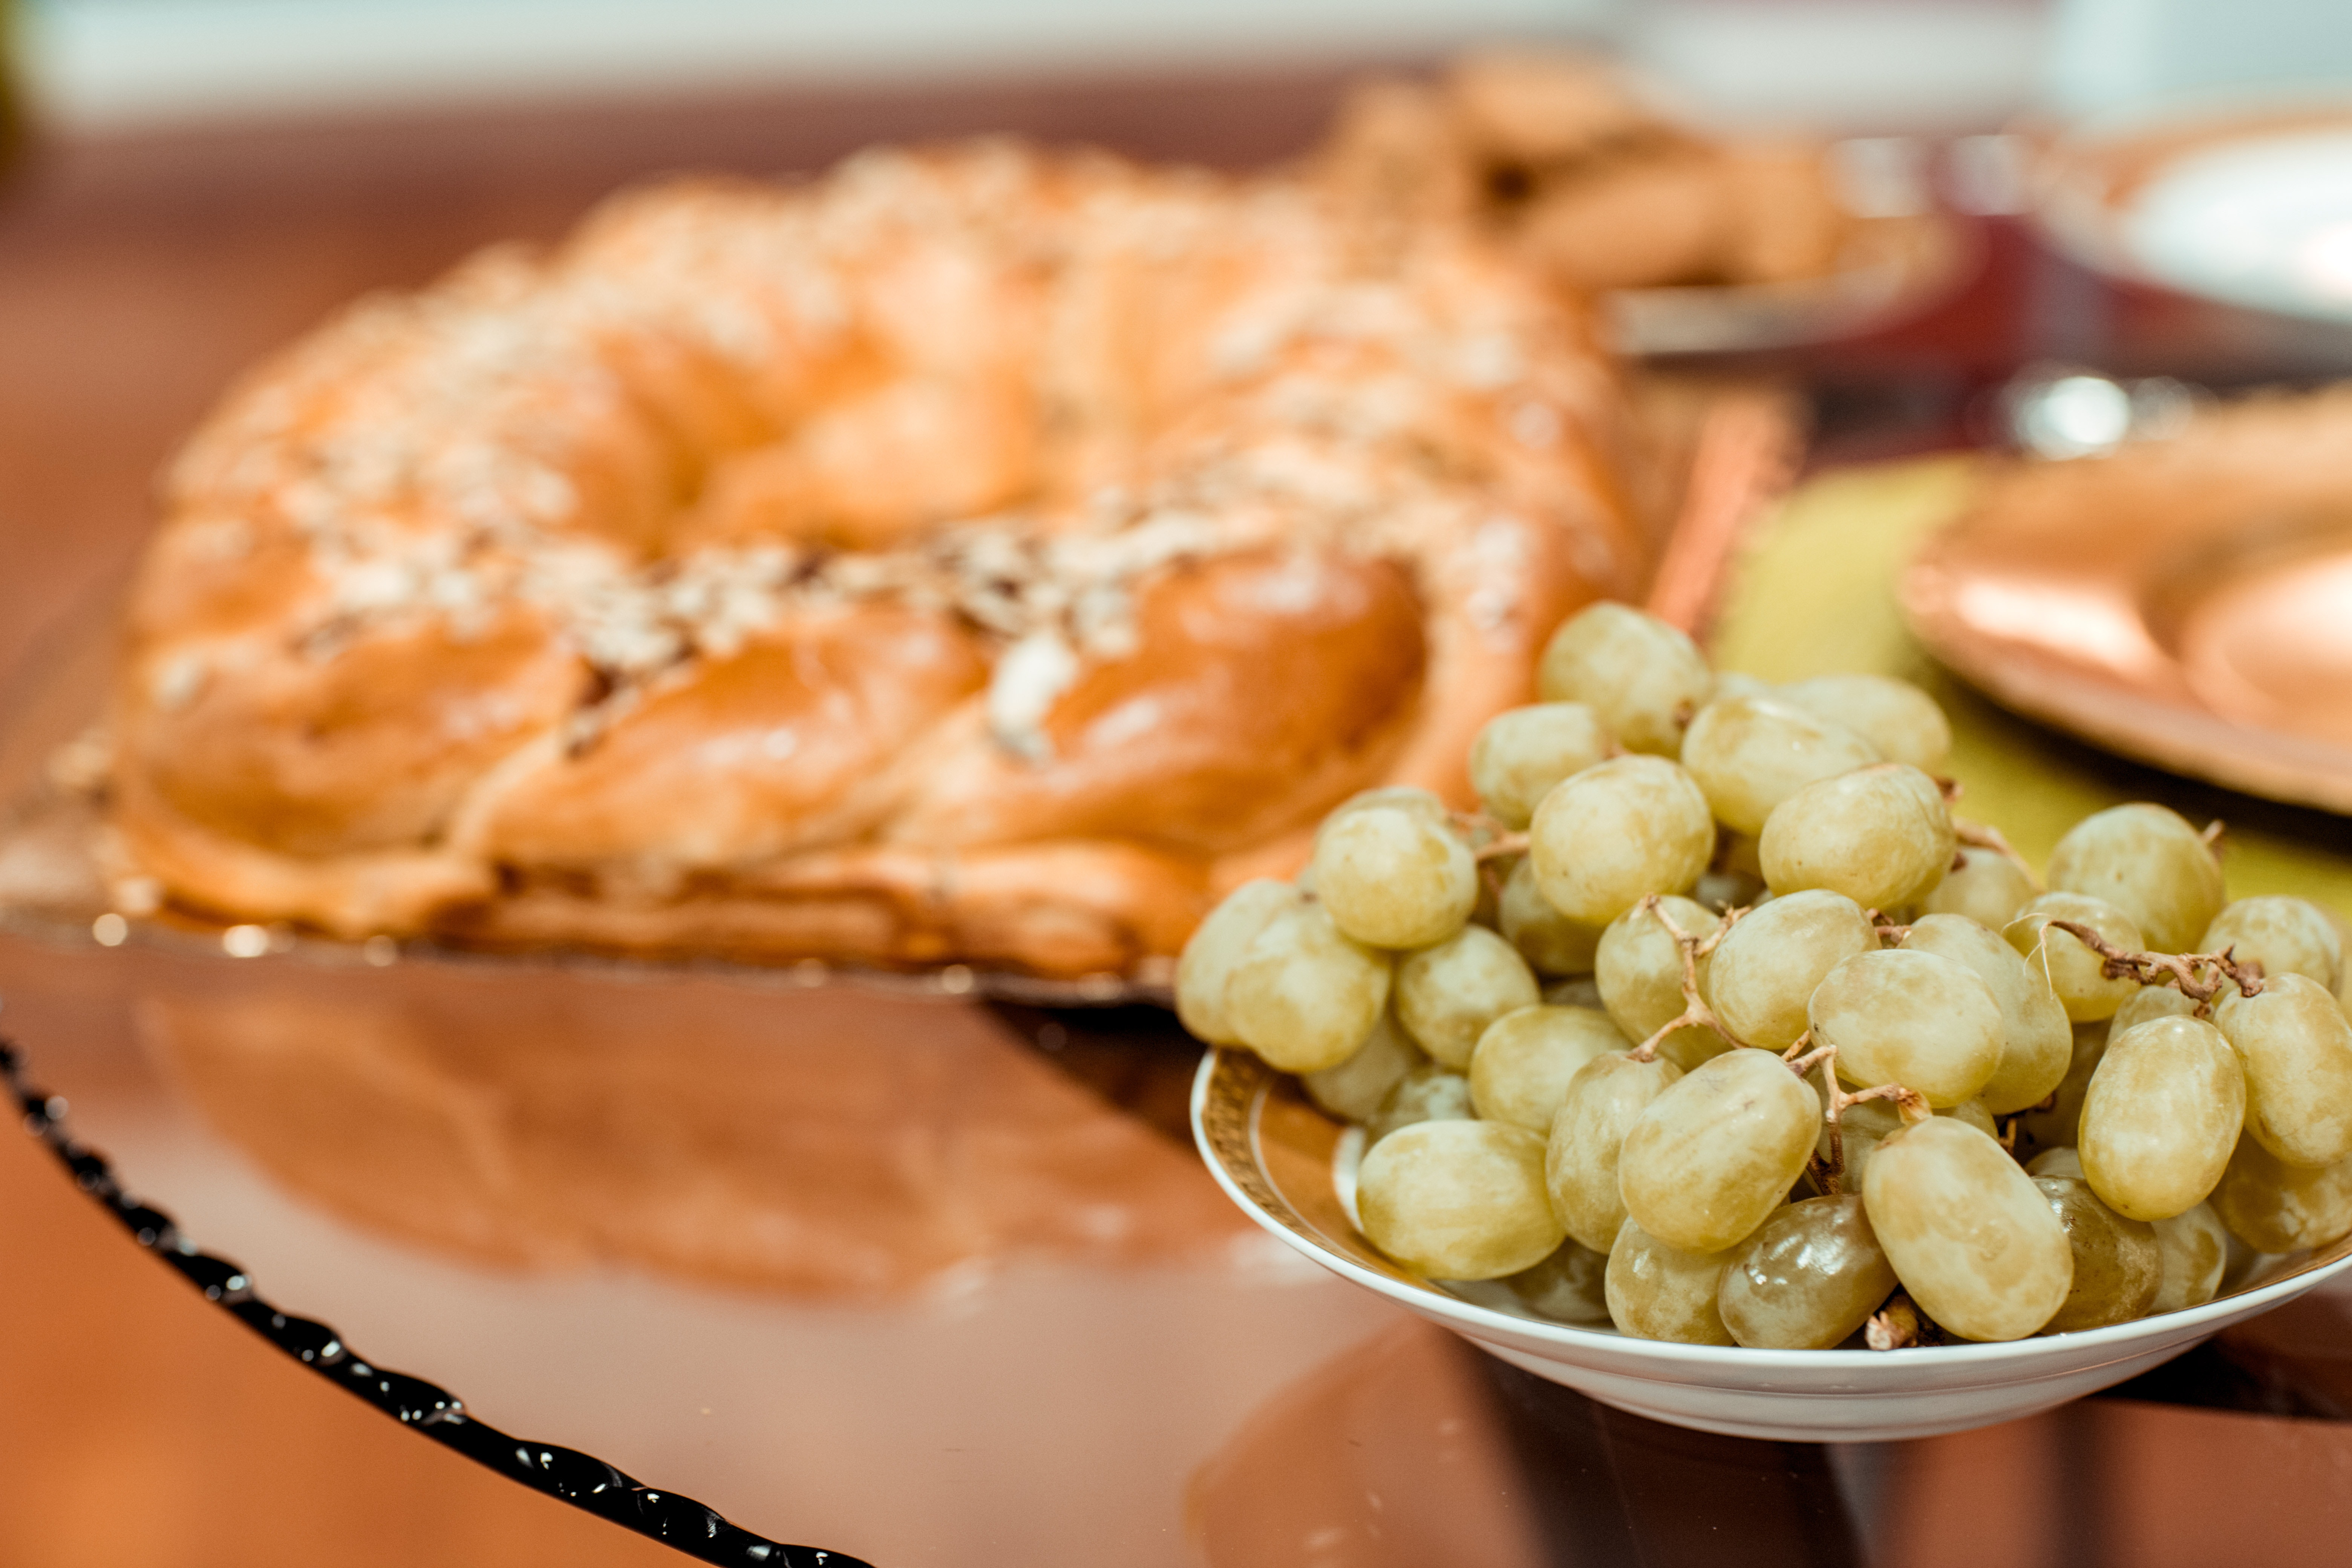
dish, food, cuisine, ingredient, produce, dessert, baked goods, pastry, snack, finger food, brunch, puff pastry, american food, recipe